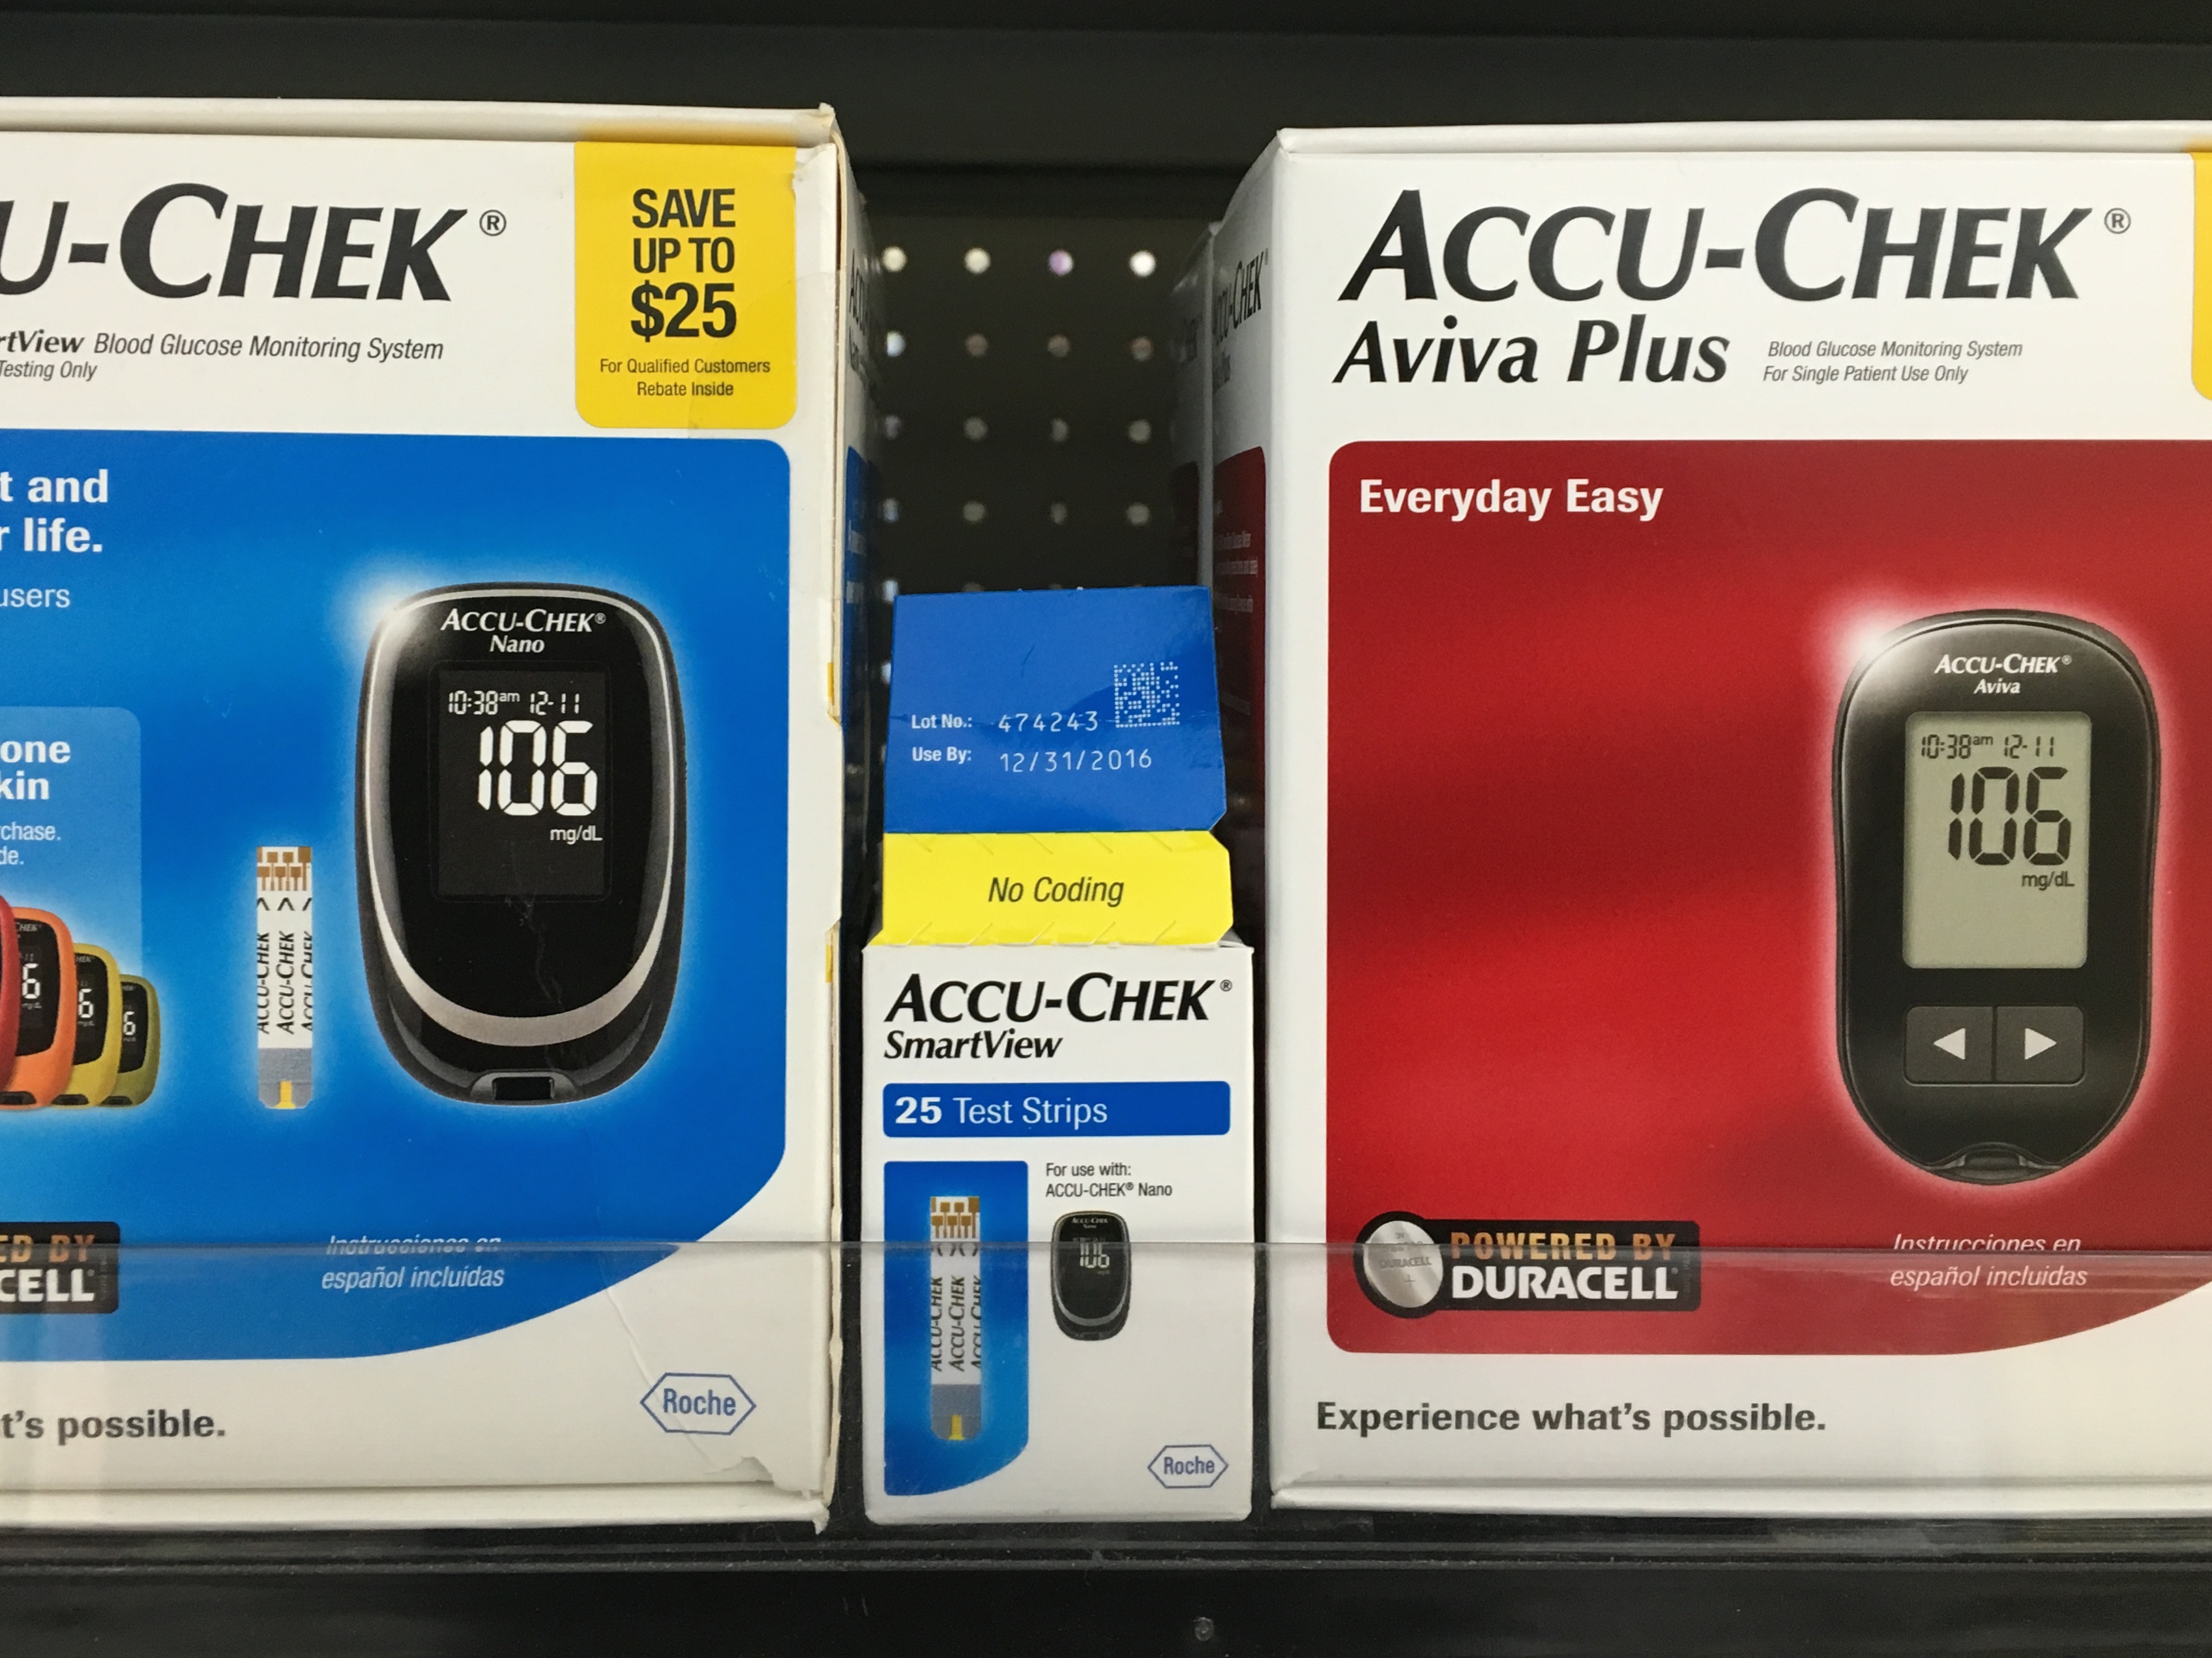
technology, product, electronics, ds106, 106, multimedia